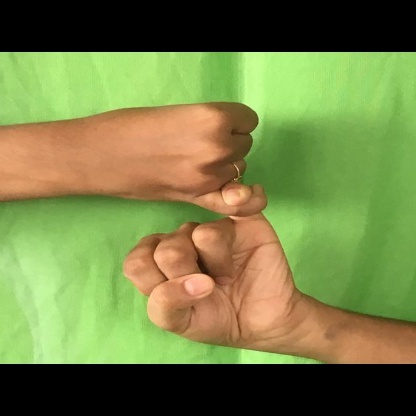
Mudra: Kilaka